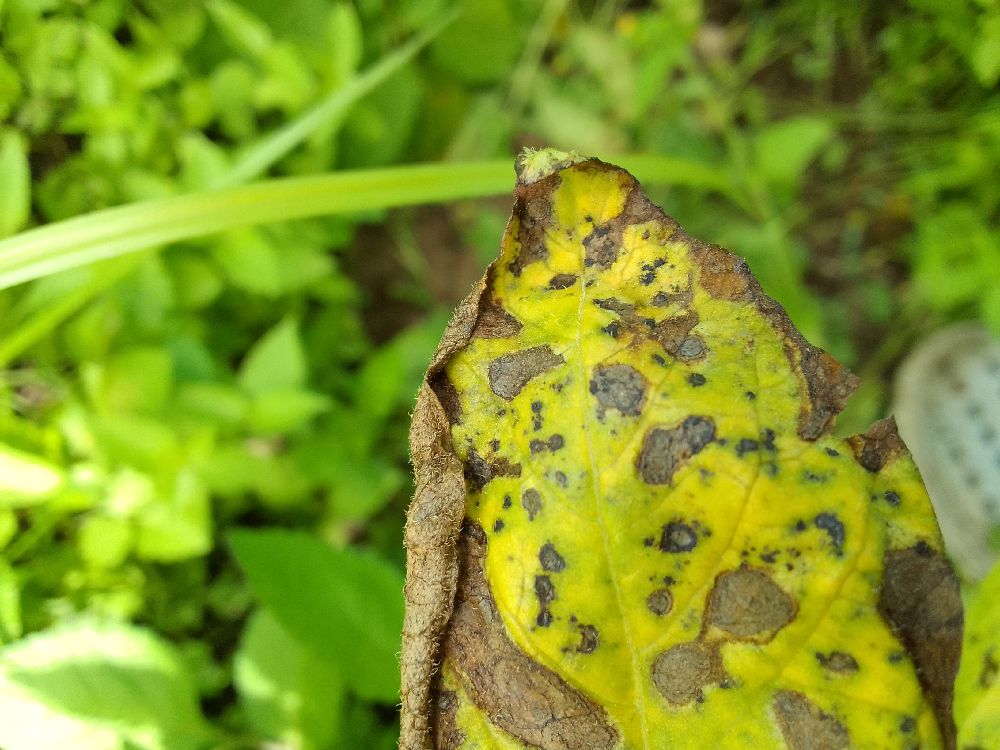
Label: Early blight